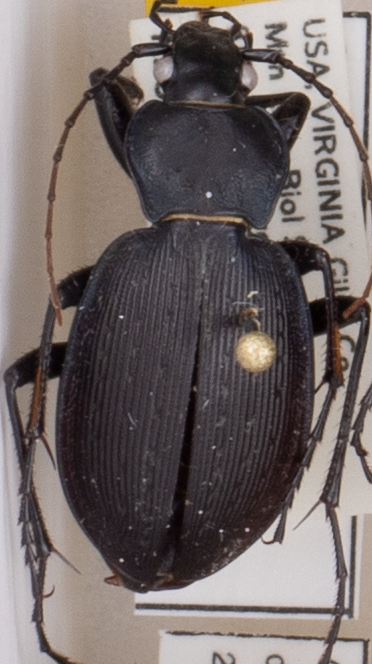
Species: Carabus goryi
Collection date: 2018-06-05
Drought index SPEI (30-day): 0.552
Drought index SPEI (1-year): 0.47
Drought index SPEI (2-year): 0.63